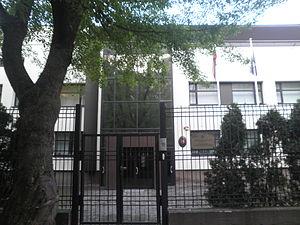
Cette liste comprend les représentations diplomatiques de la Lituanie, à l'exclusion des consulats honoraires.